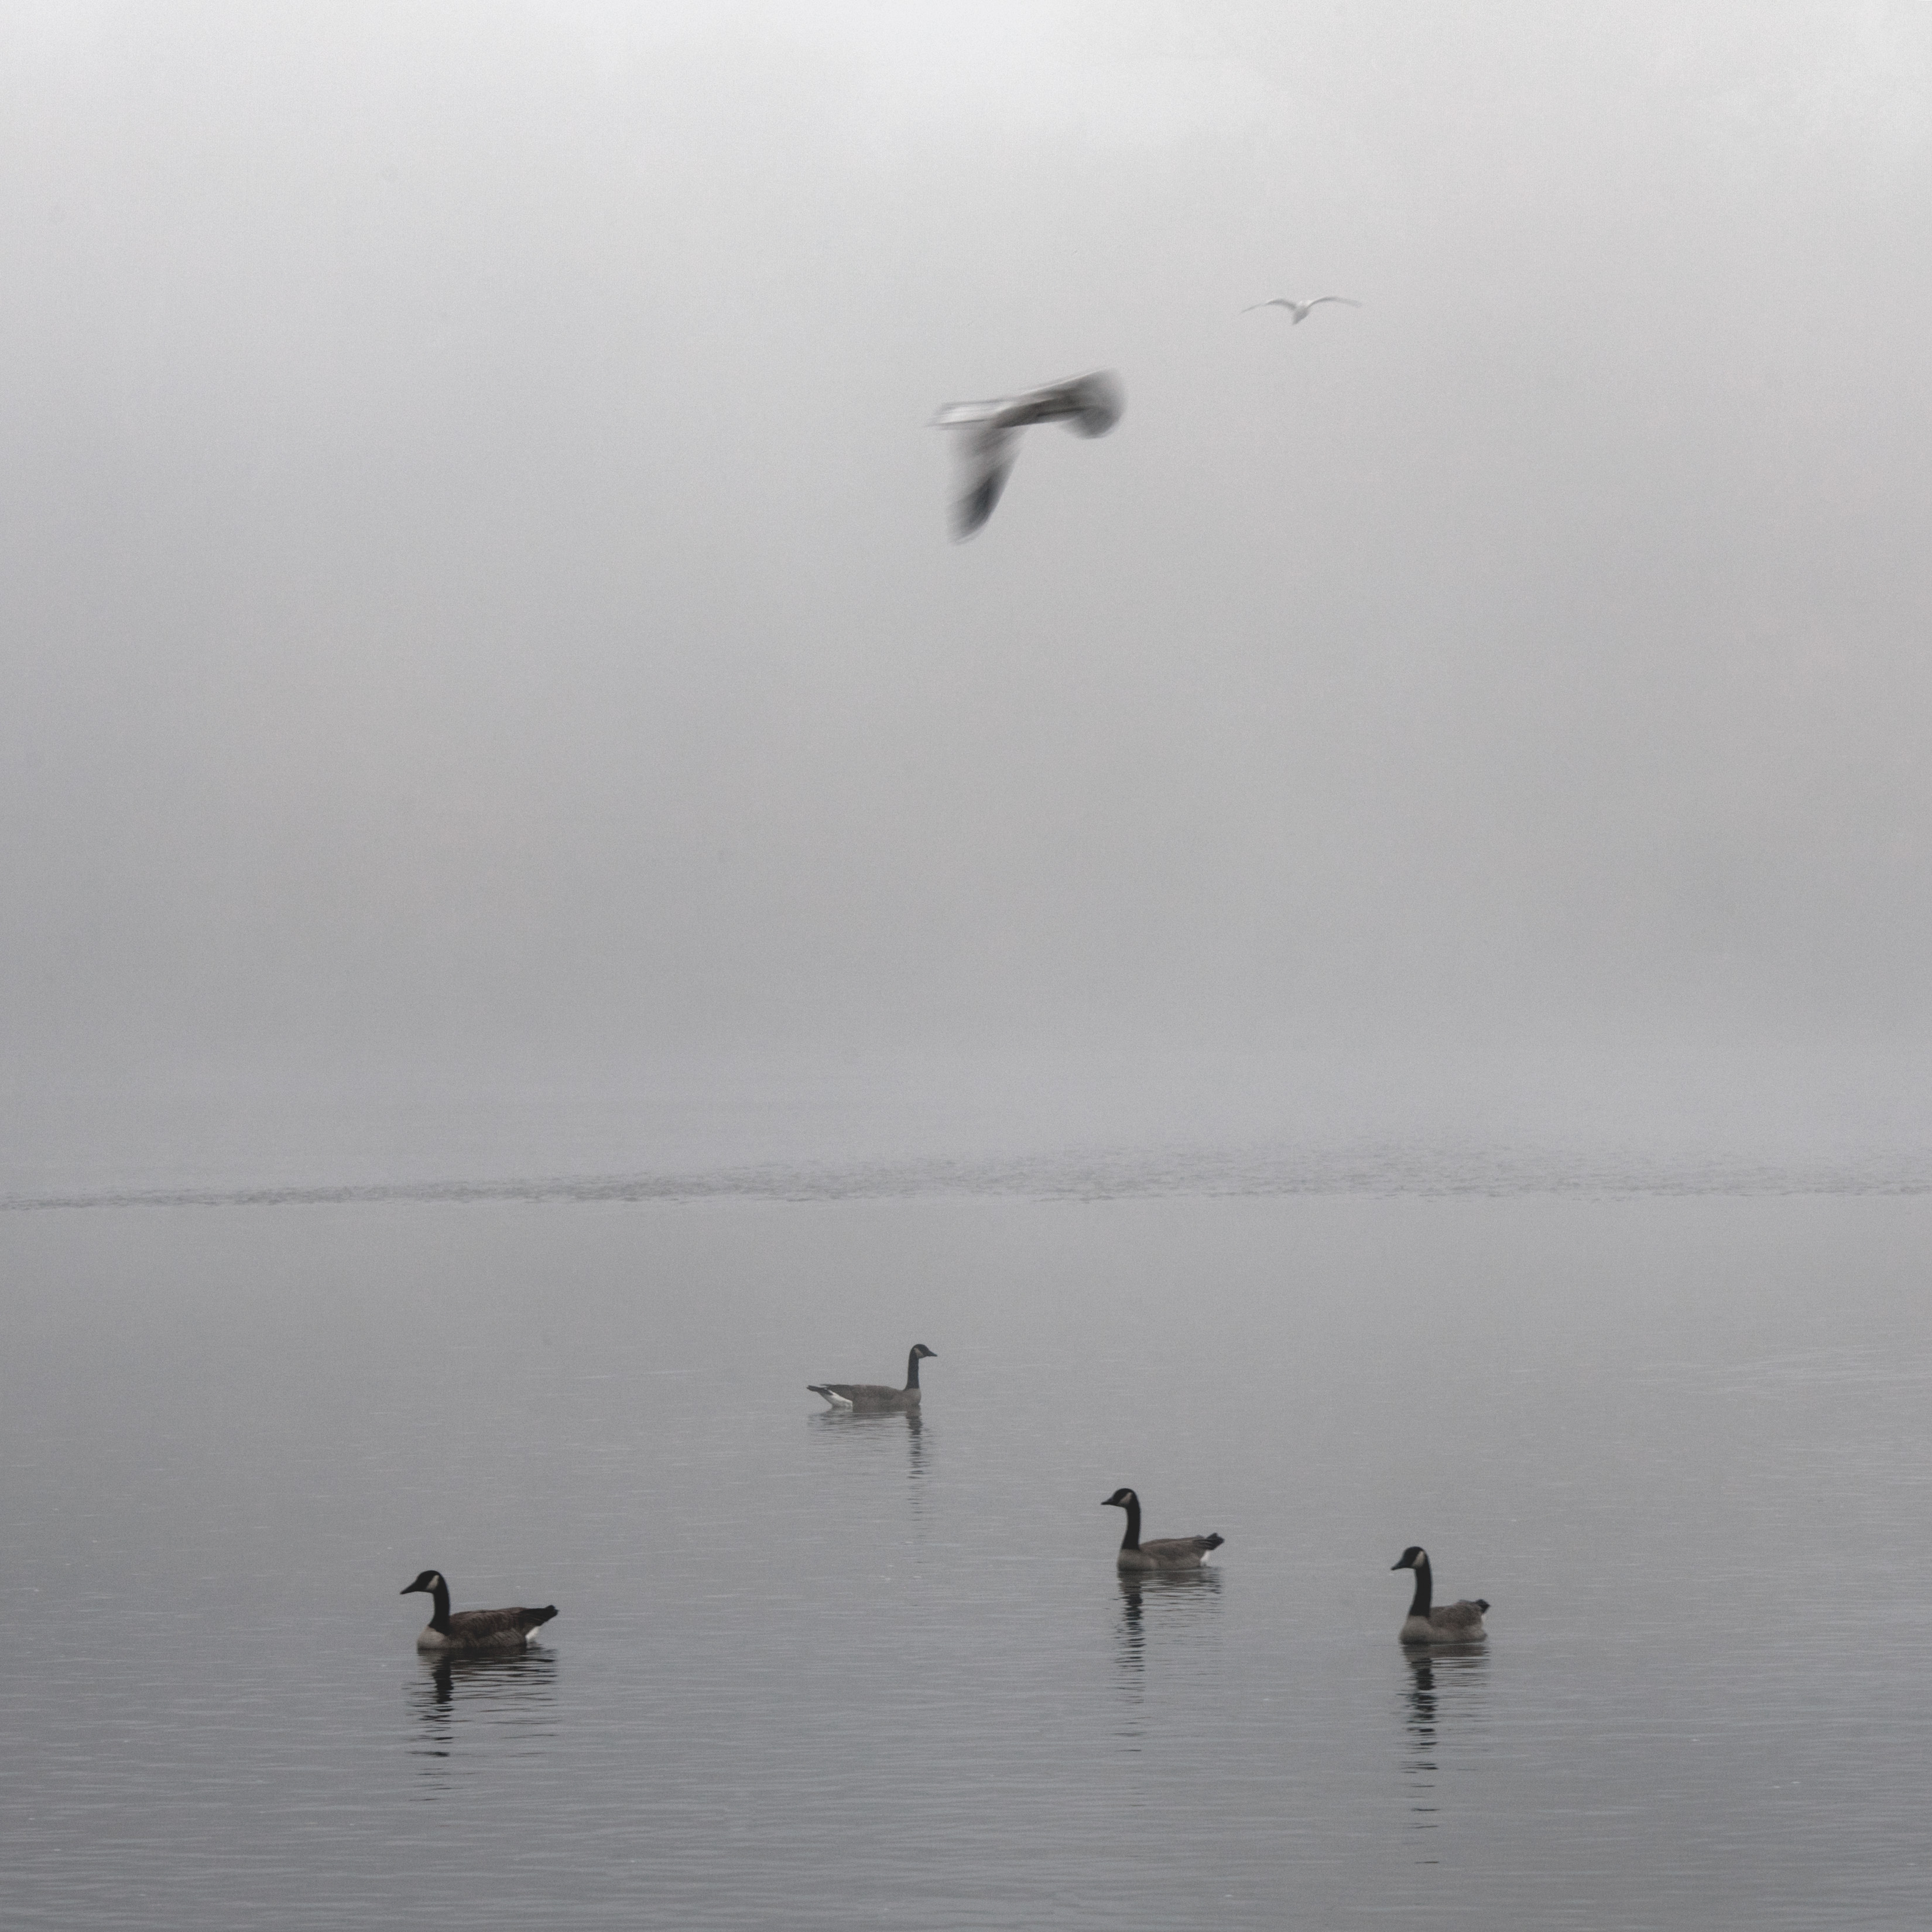
sea, bird, flock, water bird, americanriver, sacramento, rioamericano, bird migration, atmospheric phenomenon, animal migration